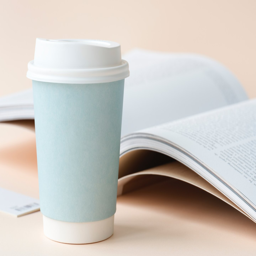
cup of coffee and a book